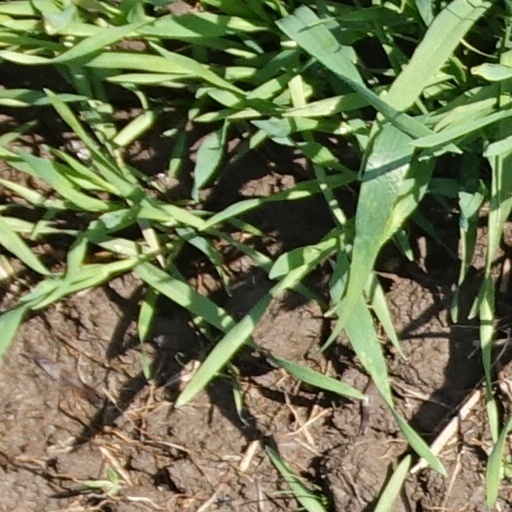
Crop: wheat